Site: brandenburg
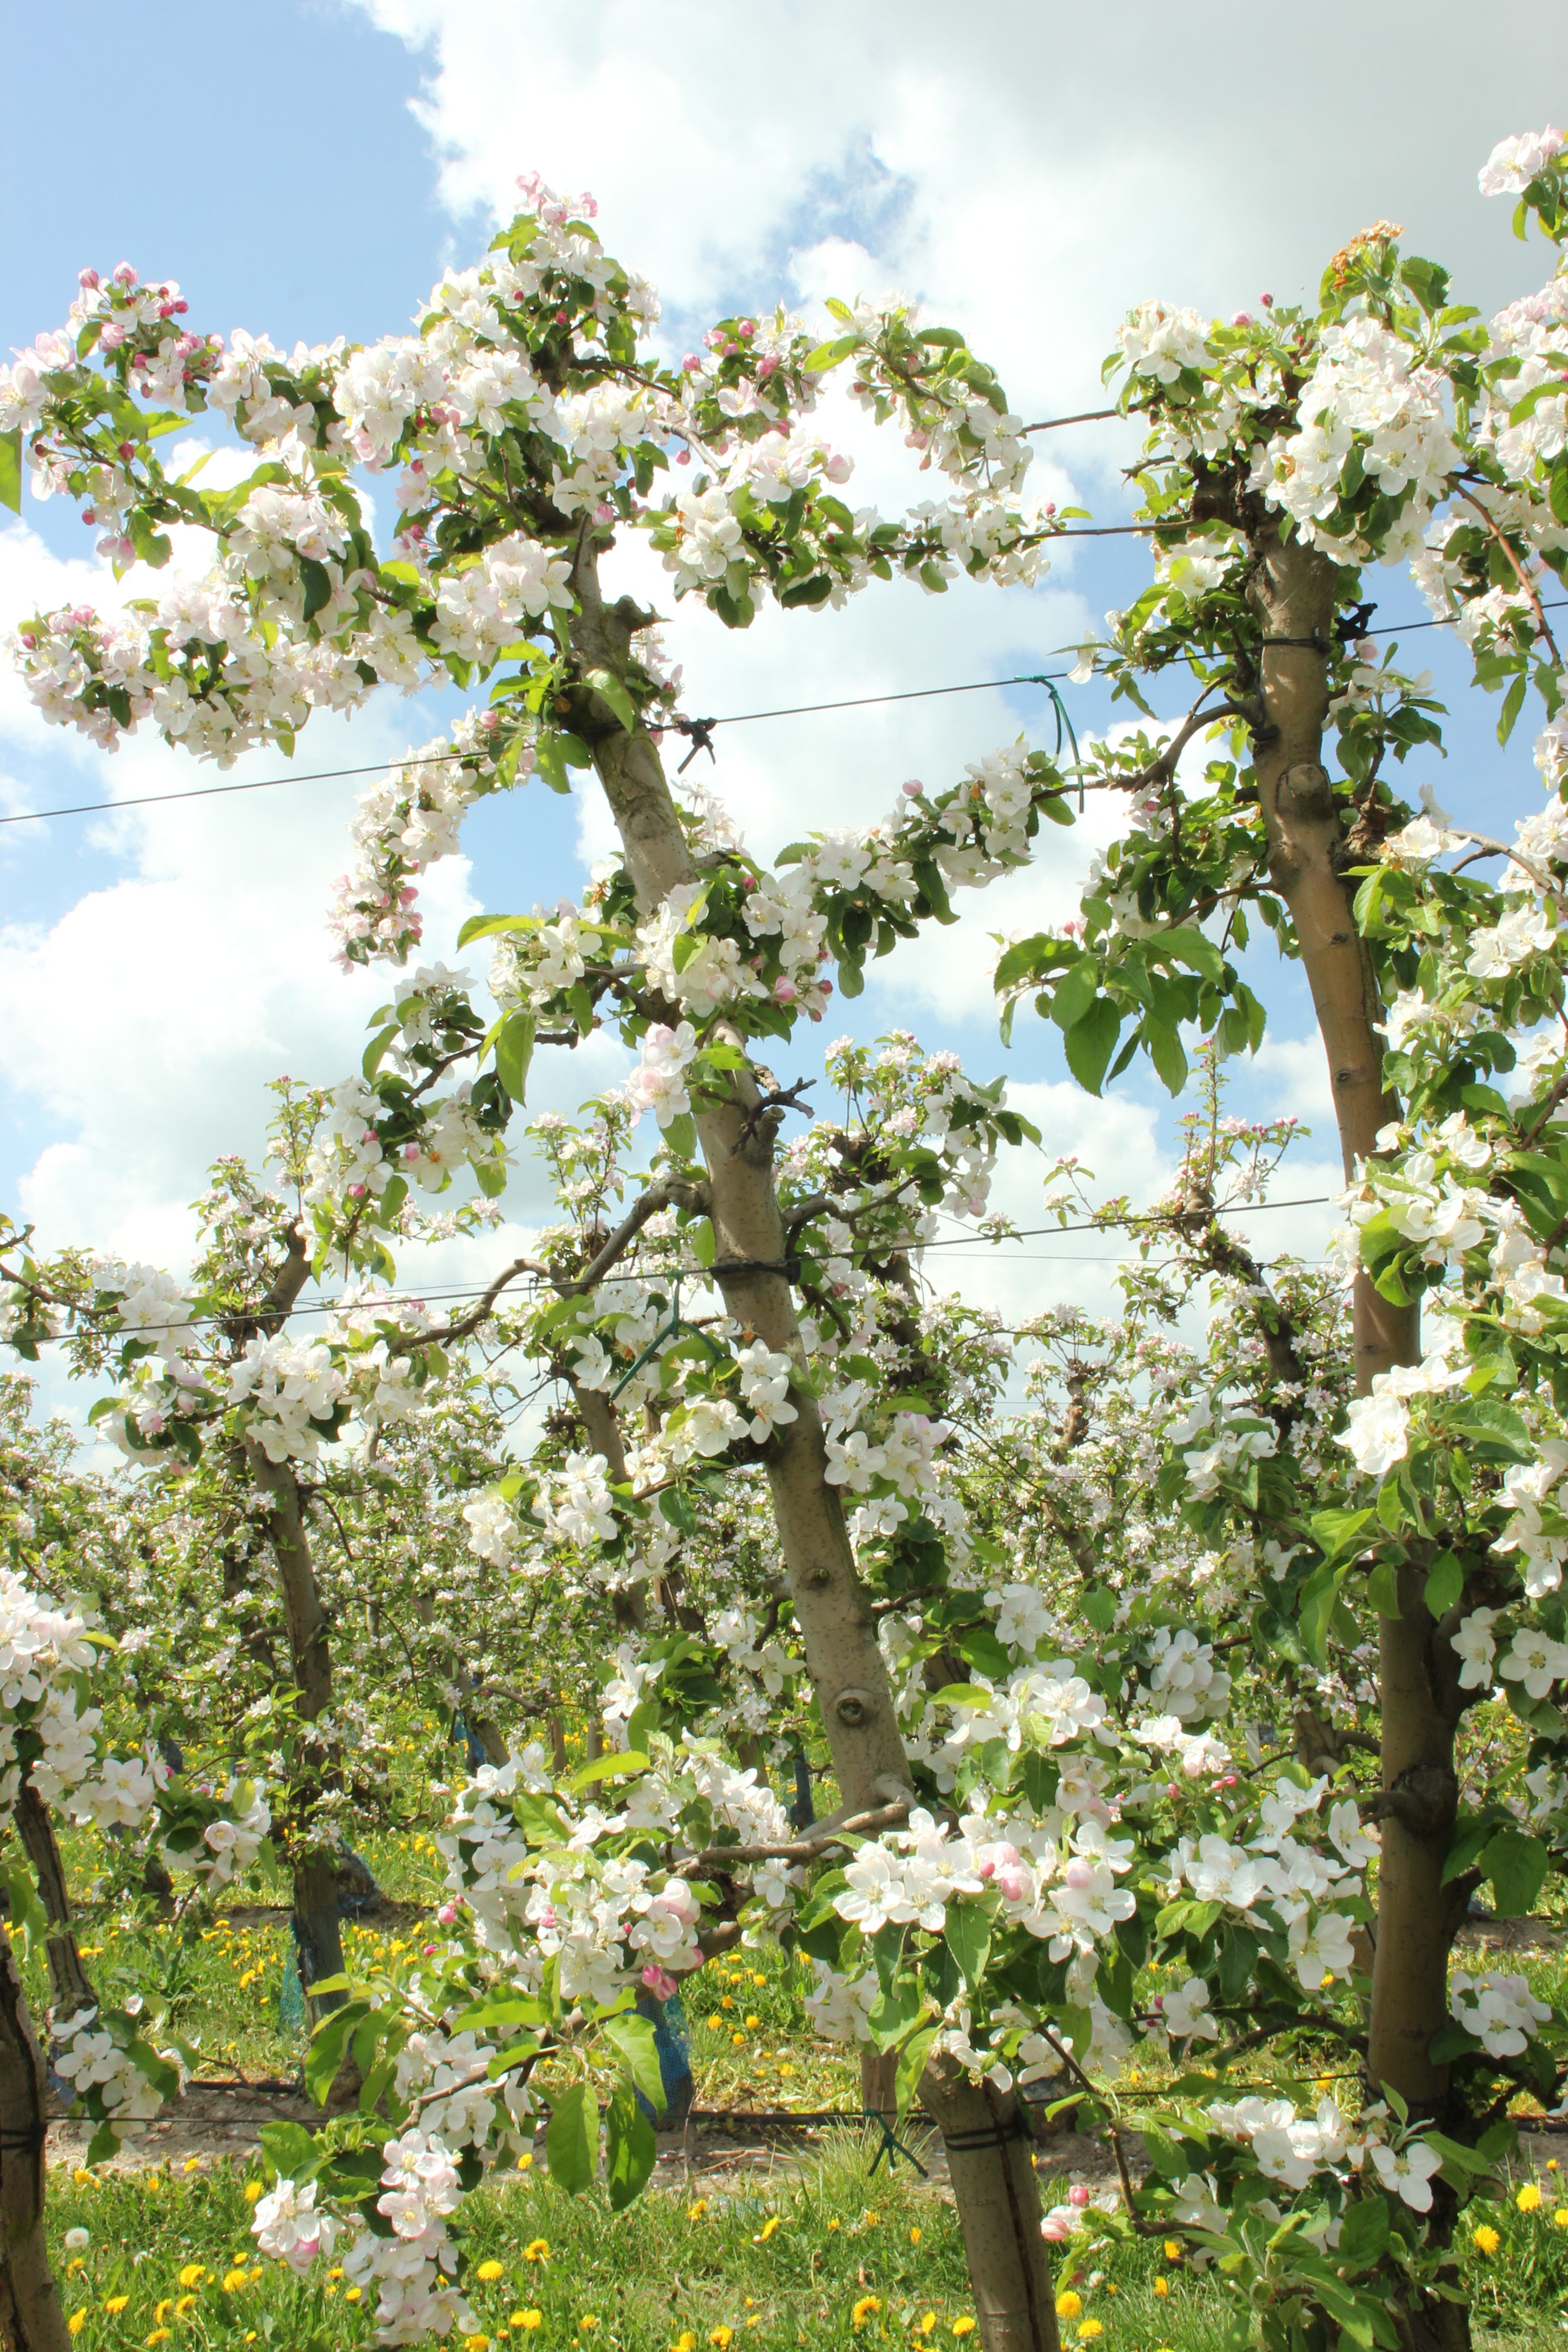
Growth stage (BBCH 65): Flowering